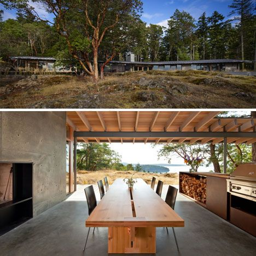
line the front of the house making sure you always have a glimpse of what 's outside .